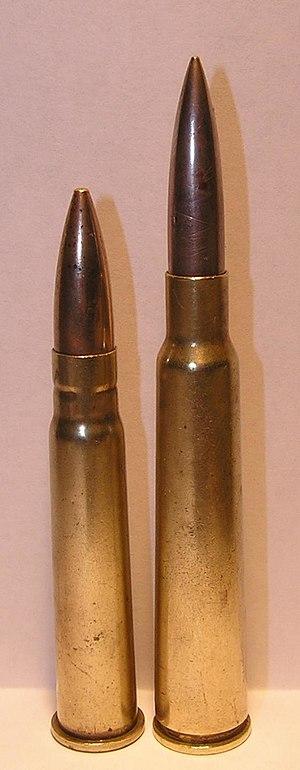
Une balle blindée ou balle chemisée est un type de munition composé d'un noyau d'alliage mou encastré dans une coquille de métal dur : laiton, cupronickel ou parfois un alliage d'acier. Cette coquille extérieure, à la manière d'une « chemise » qui habille le projectile, peut s'étendre à la totalité de la balle ou laisser le plomb visible. Cette technique permet à la balle d'atteindre une plus grande vélocité que son noyau nu sans laisser de dépôt dans l'alésage. Comparée aux balles à pointe creuse ou souple, l'apparence d'une munition chemisée est très reconnaissable. Historiquement, la première balle blindée fonctionnelle est attribuée au colonel Éduard Rubin de l'armée suisse en 1882. Ce type de projectile a été employé pour la première fois à grande échelle à partir de 1886 pour le fusil Lebel modèle 1886 dans la cartouche à balle "M", une balle cylindro-ogivale de 15.10 grammes à la pointe tronquée et constituée d'un noyau de plomb enveloppé d'une chemise de maillechort.